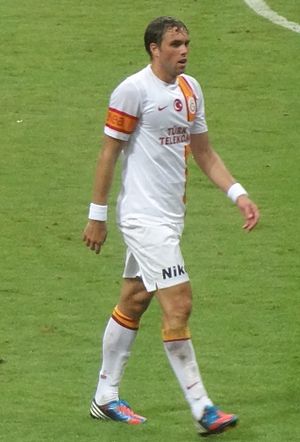
Johan Elmander
Elmander mens hans spillede for Galatasaray i 2012
Johan Elmander er en svensk tidligere fodboldspiller. Han spillede for blandt andet Brøndby IF i Danmark, Örgryte i hjemlandet samt Bolton i England.